Sky position (RA, Dec in degrees): 33.887, -0.6455
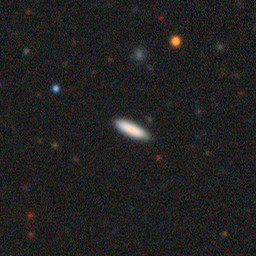
Galaxy morphology: Cigar Shaped Smooth Galaxies